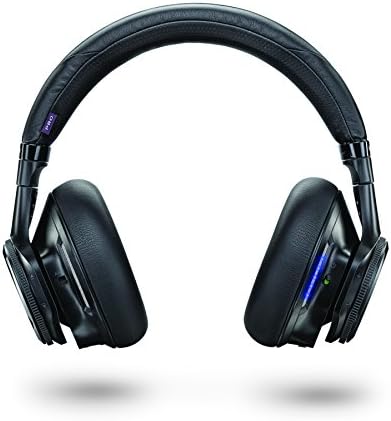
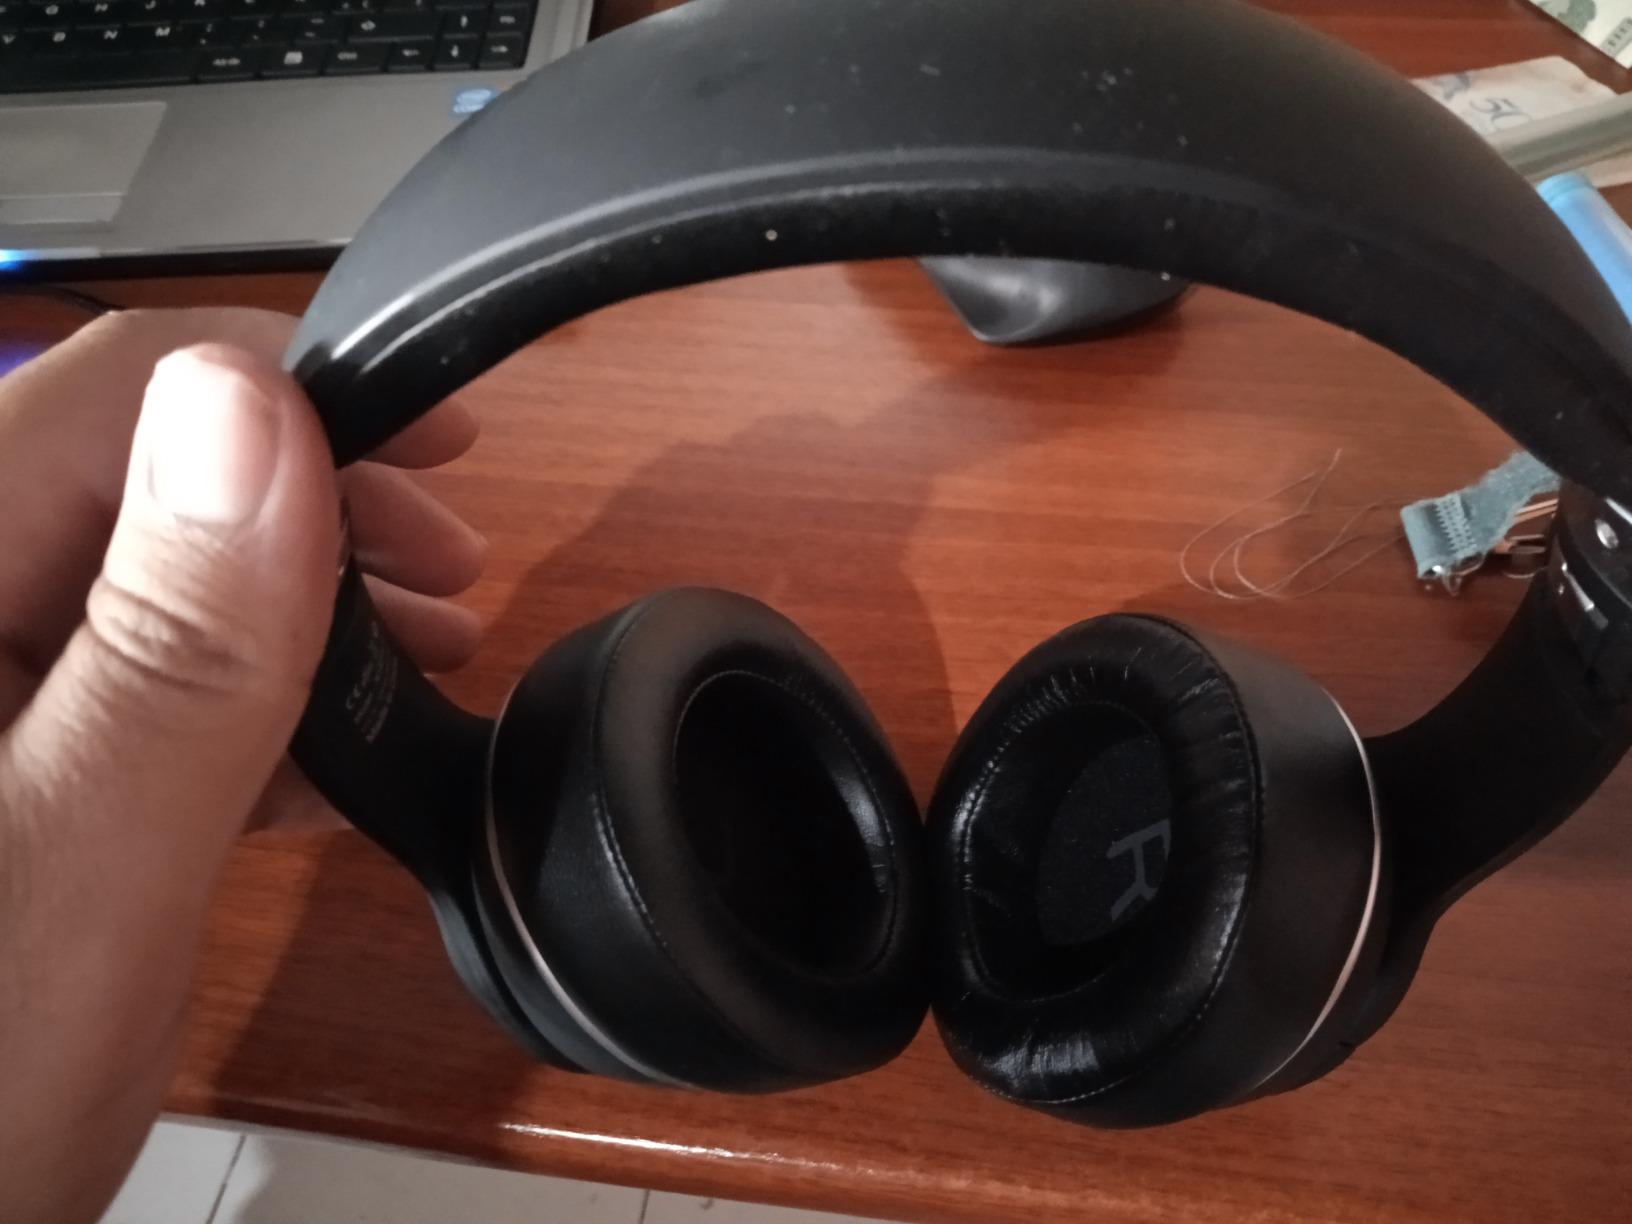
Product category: headphones
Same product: no